Kalaloch, Washington

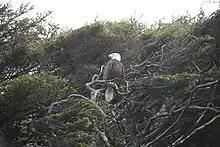
Bald eagle at Kalaloch

About of beach in the Olympic National Park provide beachcombing opportunities. At Kalaloch, seven area beach trails lead to coastal hikes and Kalaloch Creek. Fishing possibilities at Kalaloch include surf perch, salmon, or native trout, or at low tide visitors may dig for razor clams. Bald eagles, black-legged kittiwakes, red-throated loons, black scoters, and brown pelicans are among birdwatchers' sightings at Kalaloch. From Kalaloch bluffs, whale watchers may see migratory gray whales, and sea lions, harbor porpoise, harbor seals, sea otters and orcas may also be spotted.